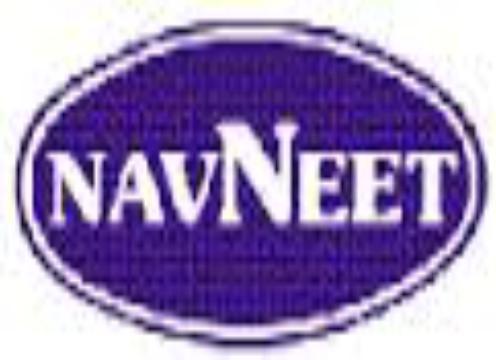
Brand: navneet
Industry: Necessities